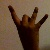
The image shows a hand gesture representing the number 8 in Indian Sign Language.